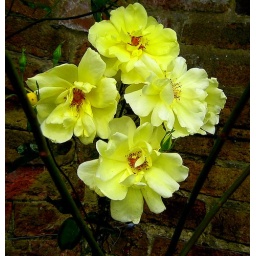
These four roses look like cut flowers in a vase .They are in fact growing against a wall.